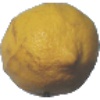
Label: lemon